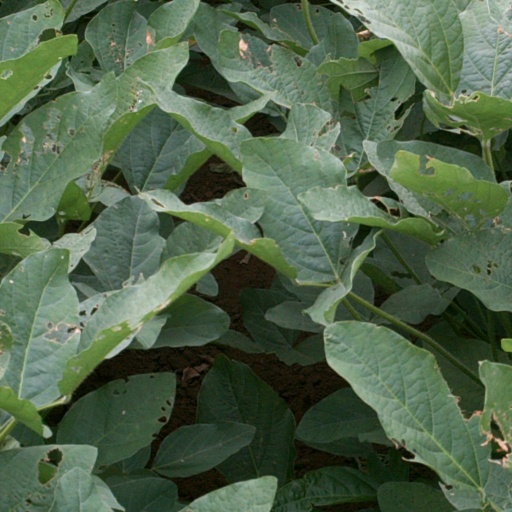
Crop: soybean